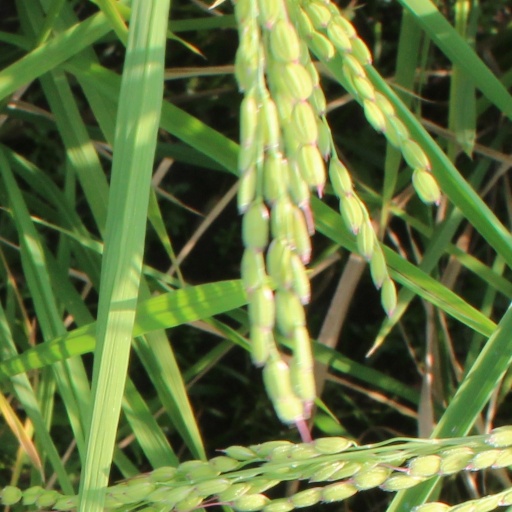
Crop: rice